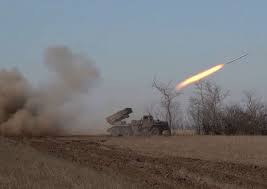
Label: Tornado